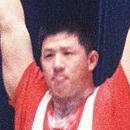
Age: 22